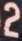
Number: 2